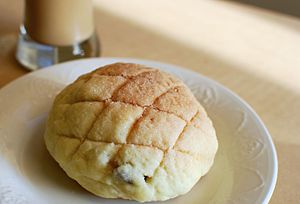
Melonpan
Melonpad med det karakteristiske gittermønster.
Melopan er en populær form for bagværk i Japan, Kina og Taiwan.